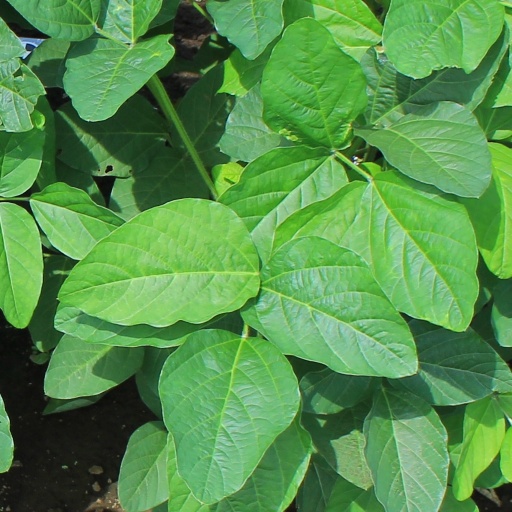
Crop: soybean